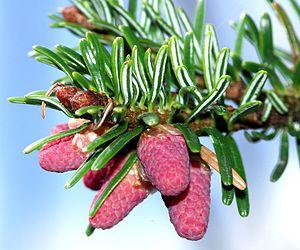
Un végétal phanérogame est une plante ayant des organes de reproduction apparents dans le cône ou dans la fleur. La dissémination est assurée par des graines.